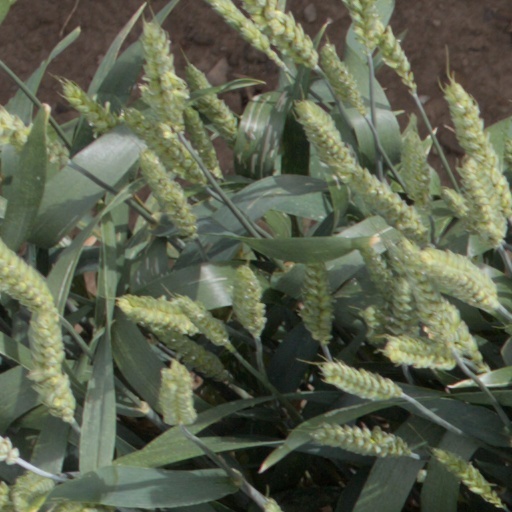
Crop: wheat